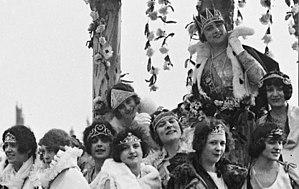
Yvonne Béclu Reine des Reines de Paris 1921 sur son char, le jeudi de la Mi-Carême 3 mars 1921, avec une partie de sa suite. http://gallica.bnf.fr/ark:/12148/btv1b530500802.r.langFR
La Mi-Carême à Paris, longtemps appelée également Fête des Blanchisseuses, est de facto au moins depuis le XVIIIᵉ siècle la fête des femmes de Paris dans le cadre du très féminin Carnaval de Paris.